Coventry

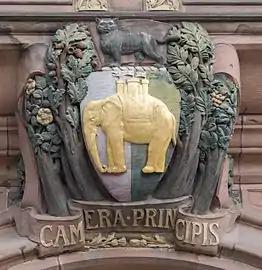
Coat of Arms of Coventry above the Council House.

The new Coventry Cathedral was opened in 1962 next to the ruins of the old. It was designed by Sir Basil Spence. The cathedral contains the tapestry "Christ in Glory in the Tetramorph" by Graham Sutherland. The bronze statue "St Michael's Victory over the Devil" by Jacob Epstein is mounted on the exterior of the new cathedral near the entrance. Benjamin Britten's "War Requiem", regarded by some as his masterpiece, was written for the opening of the new cathedral. The cathedral was featured in the 2009 film "Nativity!".